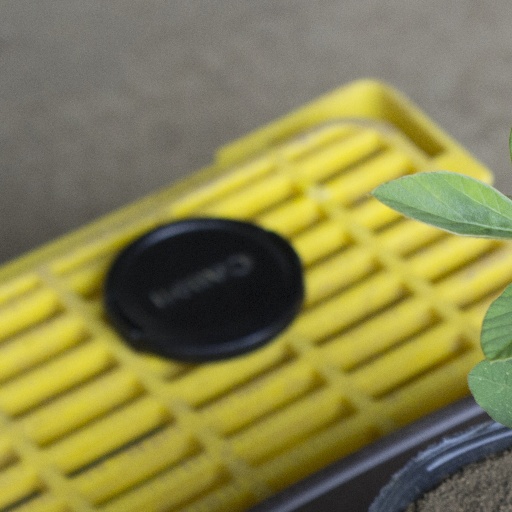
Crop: soybean